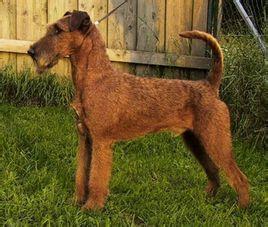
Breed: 200-n000008-Airedale